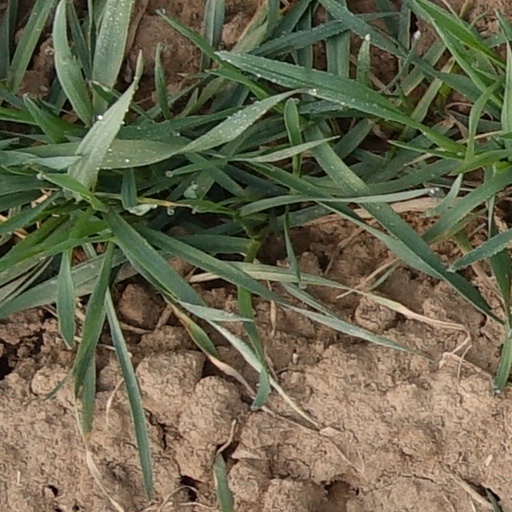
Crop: wheat